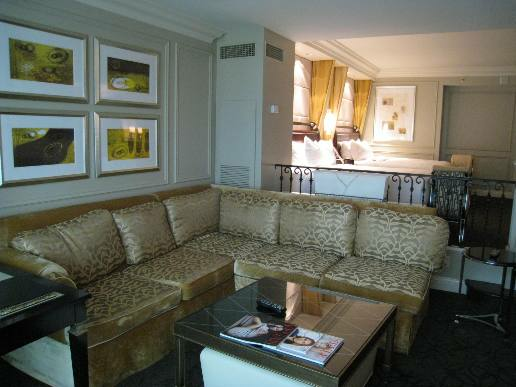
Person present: No